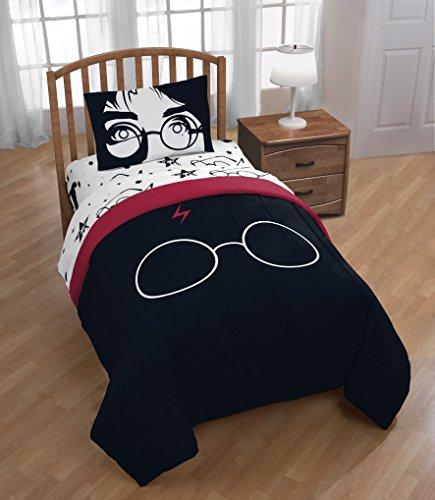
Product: Jay Franco Harry Potter Always Bed Set, Twin
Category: Home & Kitchen | Bedding | Kids' Bedding | Comforters & Sets | Comforter Sets
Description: SHOP THE HARRY POTTER COLLECTION - Complete your bedroom with our other Warner Brothers Harry Potter products - Coordinating bedding and accessories available sold separately.
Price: $59.99
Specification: PackageDimensions:16.8x11.2x6.5inches|ItemWeight:4.25pounds|ShippingWeight:5.2pounds(Viewshippingratesandpolicies)|Manufacturer:JayFranco&Sons,Inc.|ASIN:B076VNJXW8|Itemmodelnumber:JF21179EPCD